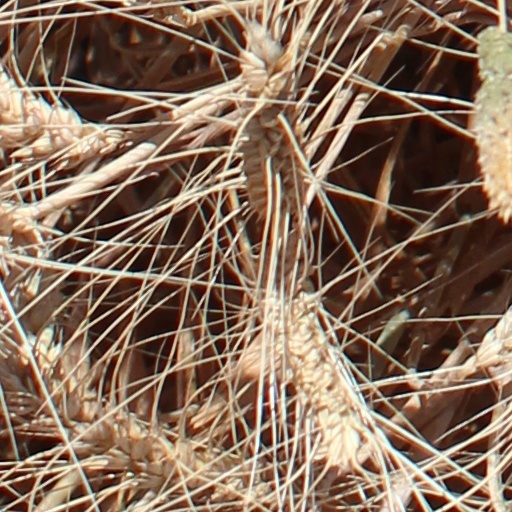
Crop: wheat